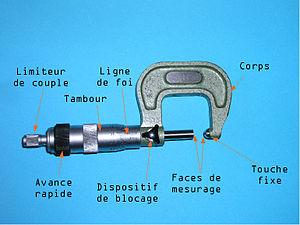
Micromètre d'extérieur &lt
Le micromètre, ou anciennement « palmer », est un instrument de mesure de longueur. Sous sa forme courante, il est très utilisé en mécanique pour mesurer épaisseurs, diamètres de cylindres ou diamètres d'alésage …